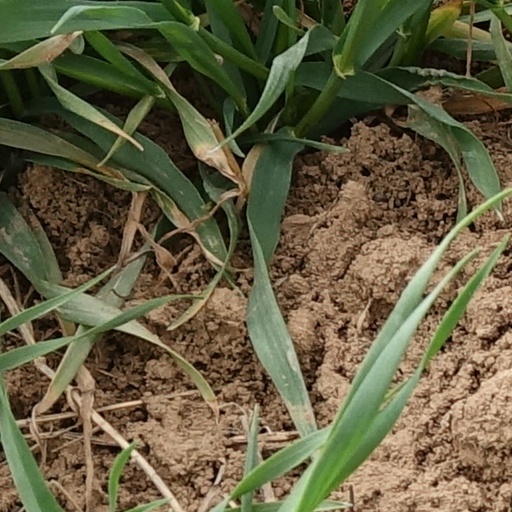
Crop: wheat